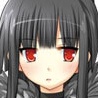
Portrait style: Anime Portrait